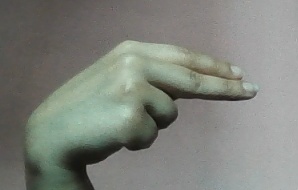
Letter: ain